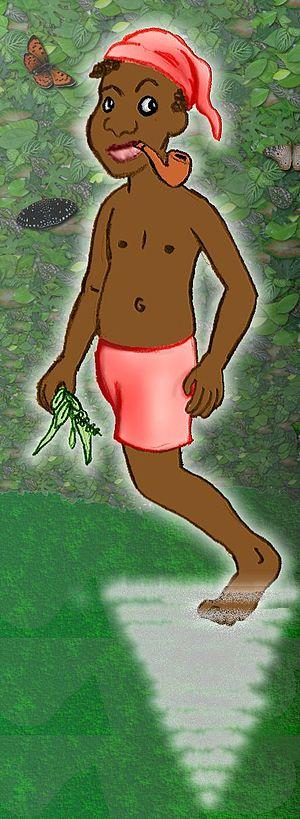
Le folklore brésilien se compose d'un ensemble de mythes et légendes, ces coutumes se transmettent généralement oralement à travers différentes générations. Le Brésil possède un folklore extrêmement riche et diversifié.